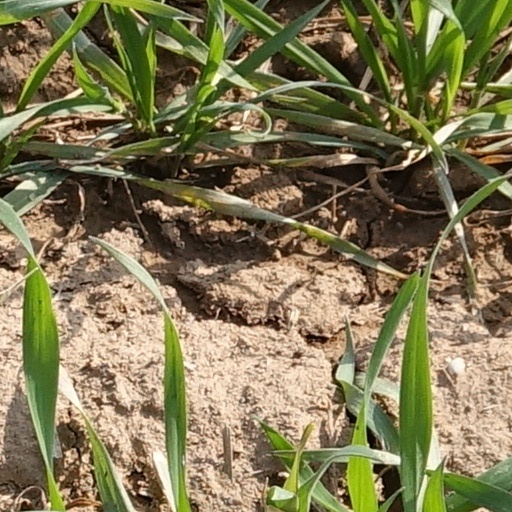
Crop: wheat